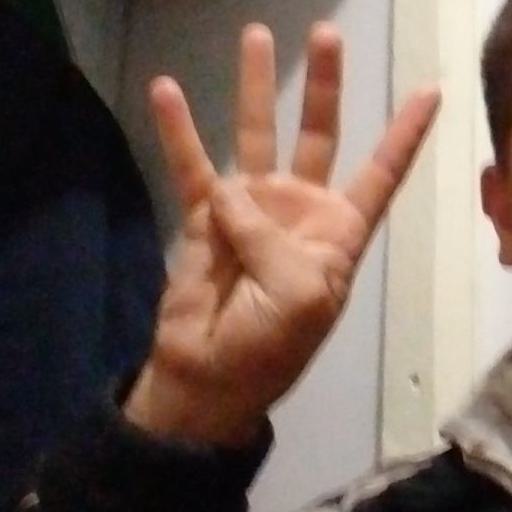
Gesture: four